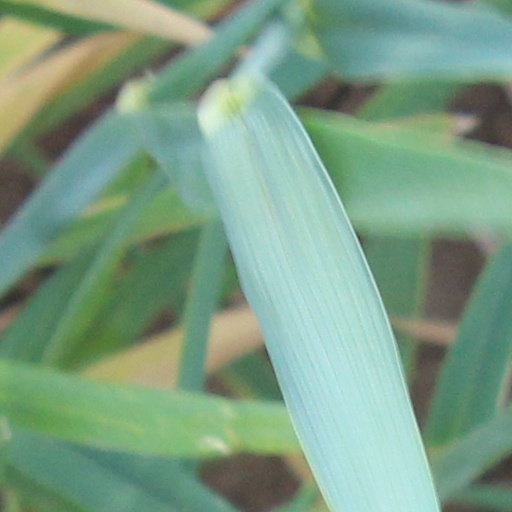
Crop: wheat